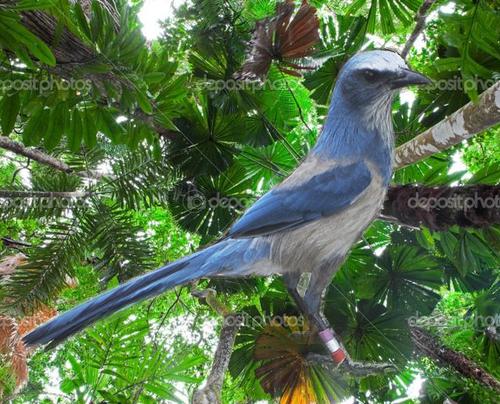
Bird species: Florida_Jay
Bird type: landbird
Background: land